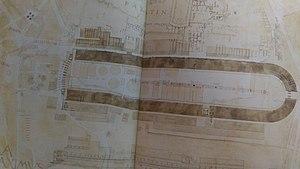
Circus Maximus
Le Plan de Rome est une maquette, ou plus précisément un plan-relief de la Rome antique du IVᵉ siècle, en plâtre verni, qui représente à l'échelle 1/400 les trois cinquièmes de la ville, en un puzzle d'une centaine de pièces, réalisée par Paul Bigot, architecte et lauréat du Grand prix de Rome pour l'année 1900. Initialement circonscrit au Circus Maximus, le travail de Bigot s'étend peu à peu à une surface de plus de 70 m². C'est aussi un projet de restitution virtuelle mené à l'université de Caen depuis les années 1990.